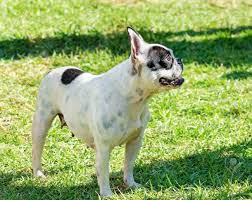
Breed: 230-n000084-Boston_bull